Trams in Freiburg im Breisgau

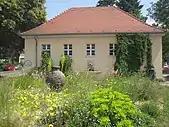

Reconstruction plans included numerous varieties of trams. Ultimately, the original routes were maintained to preserve the accessibility and importance to the city centre. A changeover to trolleybus operation was criticised by planners after it failed to start during the Second World War.